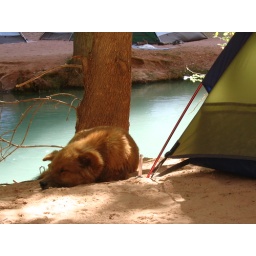
A heartbreakingly cute rez dog seeking shade by our tent.